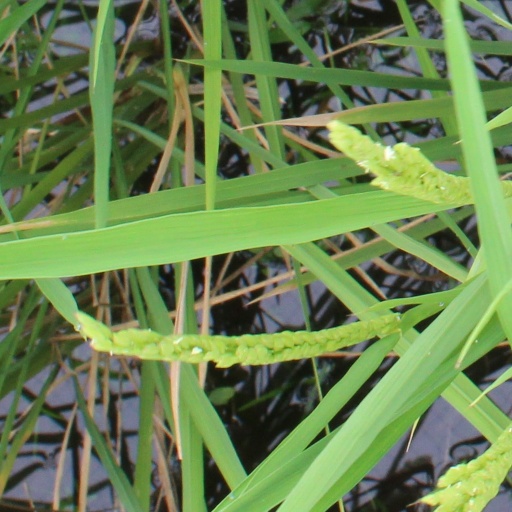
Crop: rice